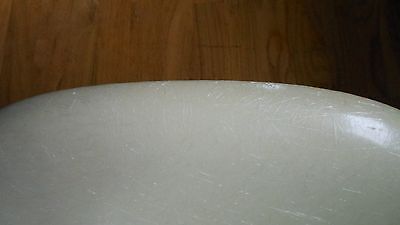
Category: chair